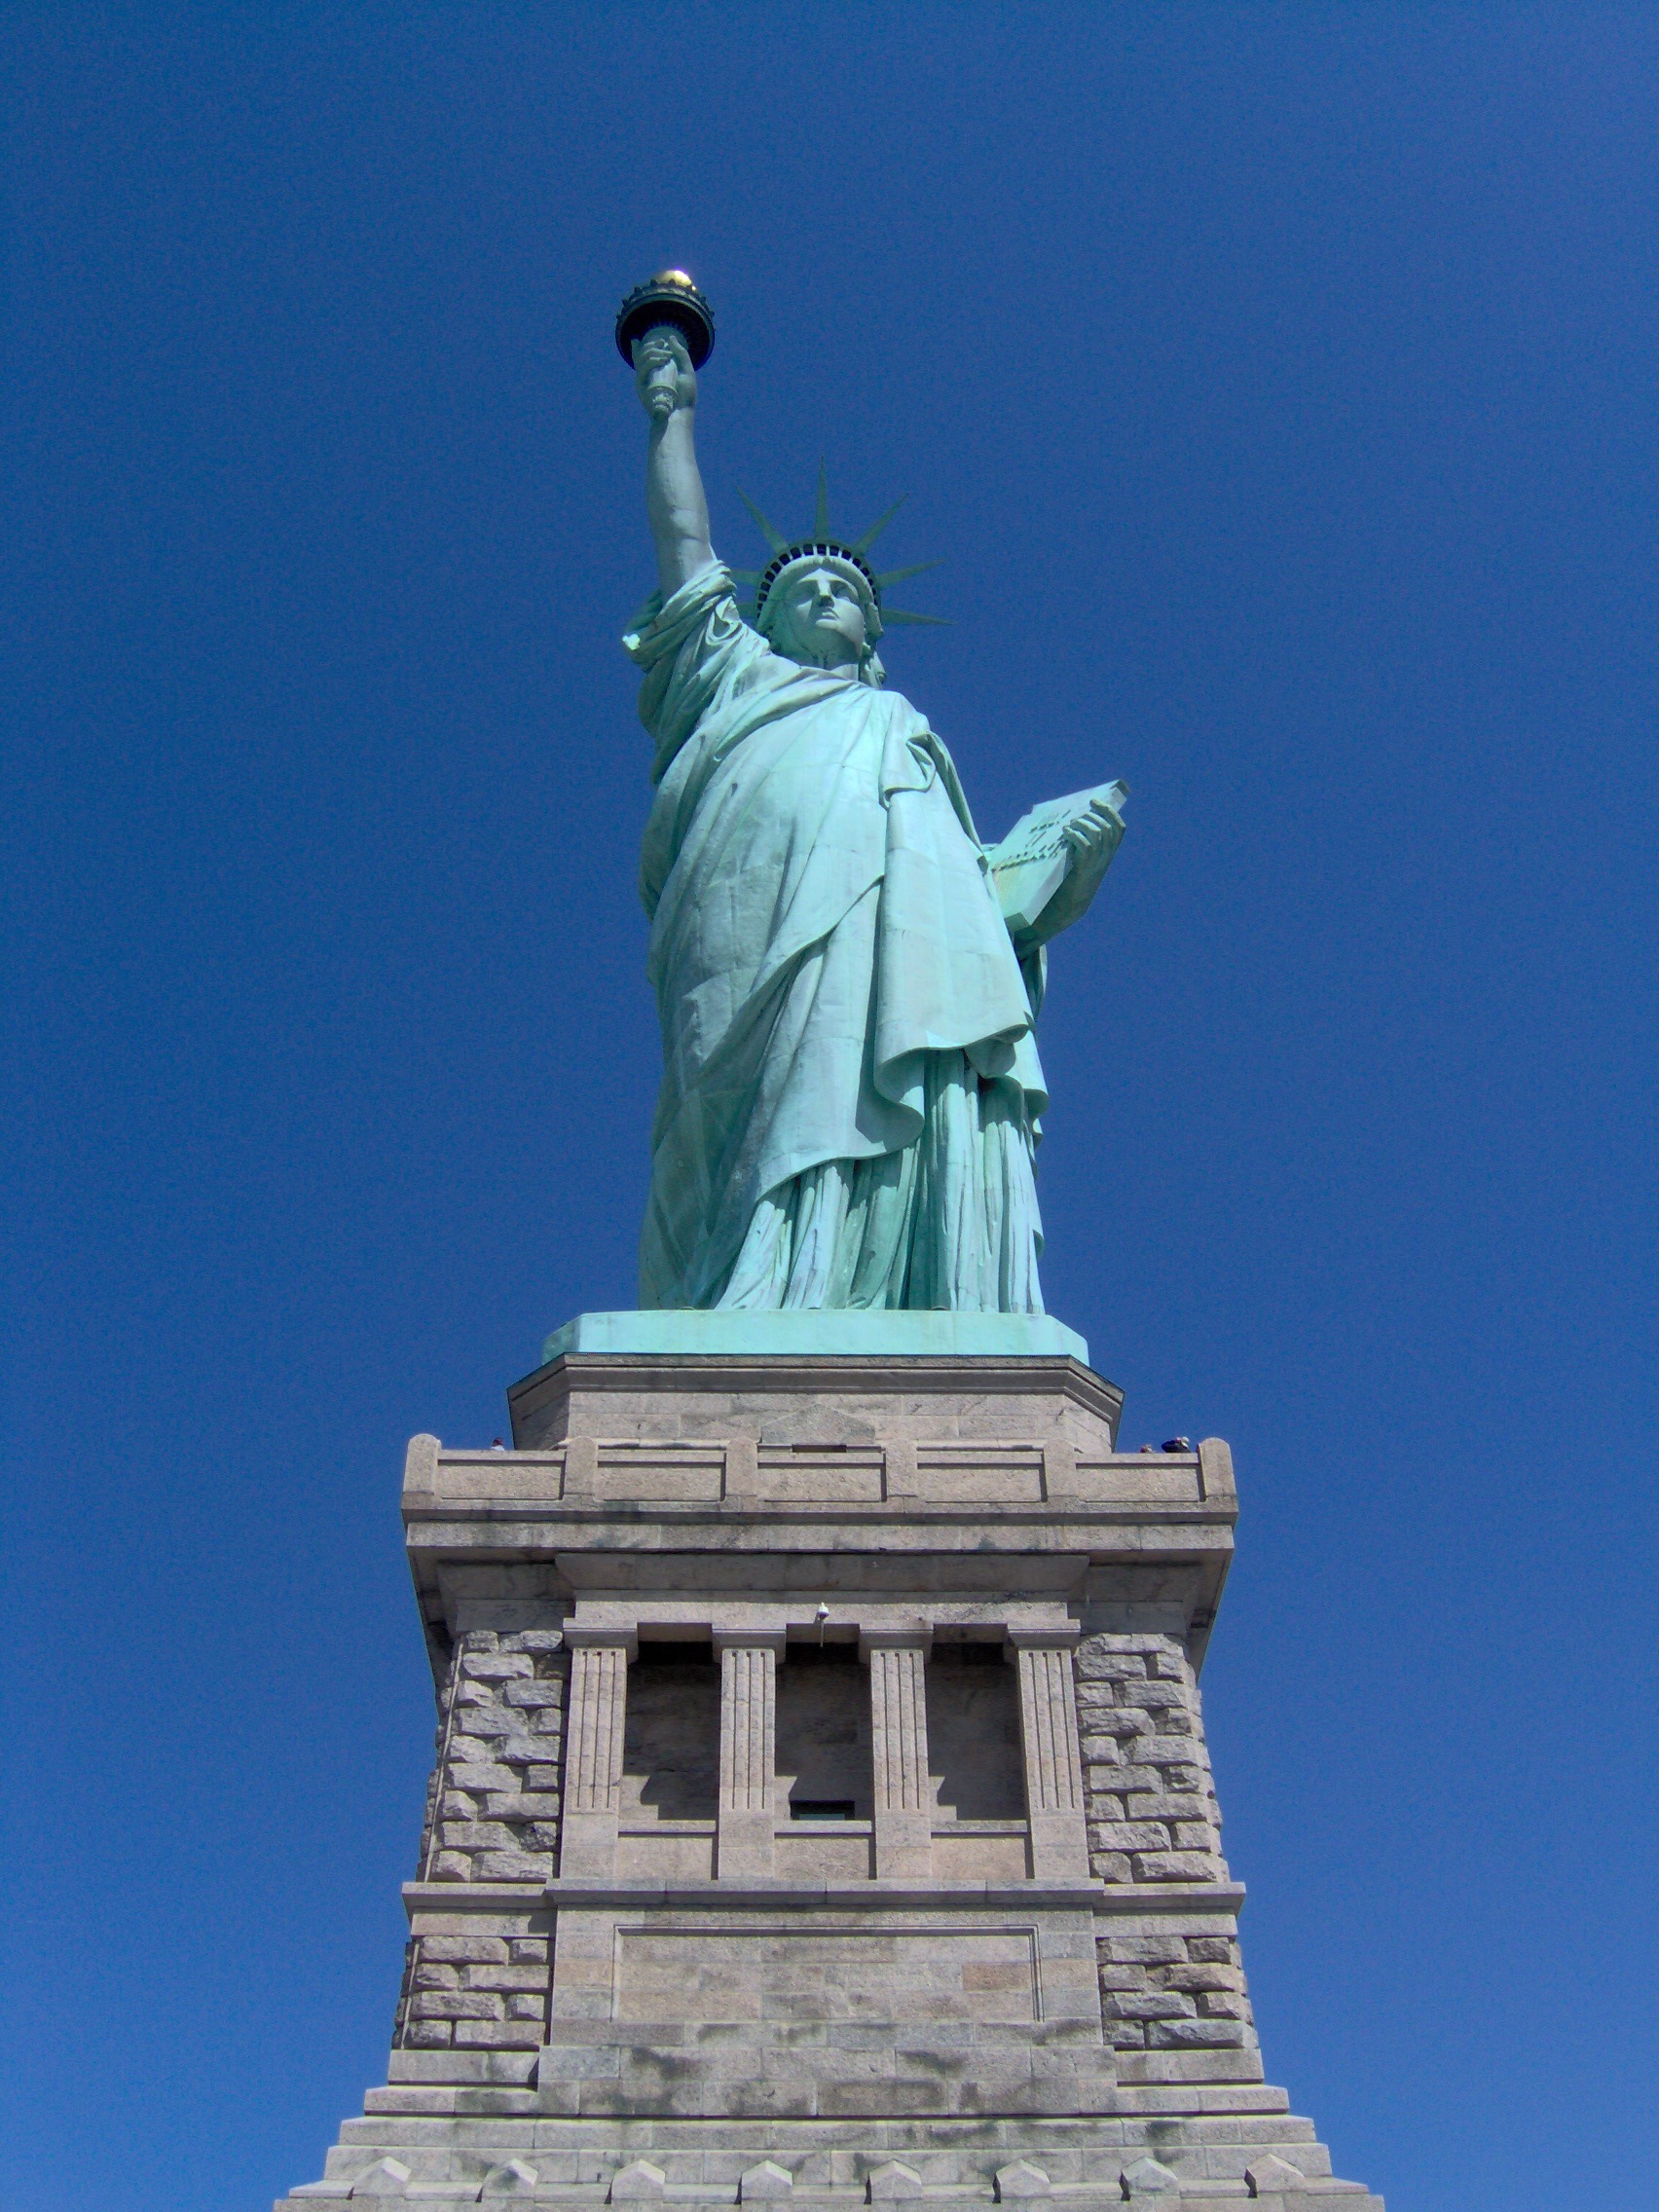
structure, skyline, new york, manhattan, monument, statue, construction, statue of liberty, symbol, nyc, usa, america, landmark, harbor, brooklyn, sightseeing, metropolitan, freedom, attraction, lady, tourism, artwork, torch, crown, sculpture, national, memorial, art, famous, heritage, historical, us, independence